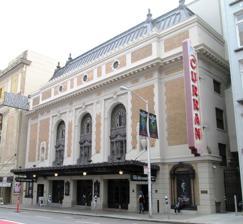
Building: Curran Theatre
Country: United States of America
Year built: 1922
Building in San Francisco, California, US Curran Theatre (2017) Curran Theatre Location within San Francisco County Address 445 Geary Street San Francisco , California Coordinates 37°47′13″N 122°24′38″W / 37.786972°N 122.410631°W / 37.786972; -122.410631 Owner Carole Shorenstein Hays Capacity 1,667 Opened 1922 Website sfcurran .com The Curran Theatre , located at 445 Geary Street between Taylor and Mason Streets in the Theatre District of San Francisco , California opened in February 1922, and was named after its first owner, Homer Curran . As of 2014, the theater is owned by Carole Shorenstein Hays . History Playbill featuring Will Rogers in Eugene O'Neill 's Ah, Wilderness! from 1934 American theatrical producer Homer Curran operated another theater with his name for several years, prior to building this Curran Theatre; however, the original Curran Theatre had various names before and after this time, whereas this Curran Theatre has never had another name. It opened in February 1922 and was initially a Shubert house. Later, it was a showcase for Theatre Guild presentations. Subsequently, it became closely associated with the San Francisco Civic Light Opera (CLO), which also operated the Los Angeles Civic Light Opera . The CLO obtained numerous prestigious bookings and produced their own shows, often with stars as the lead roles. Curran wrote the book for the musical Song of Norway and co-wrote the book for Magdalena . He eventually left San Francisco for Southern California , where he rented theatrical lighting. For many years, the San Francisco Opera performed its annual "Spring Opera" series at the Curran. In 1977, the Civic Light Opera shifted its operations to the Orpheum Theatre, and by the end of that year, Carole Shorenstein Hays and James M. Nederlander assumed operation of the Curran and launched their Best of Broadway season starting with John Raitt in the national tour of Shenandoah and including the West Coast debut of Annie . Later, Shorenstein changed the name of her organization to SHN . In 2015 Shorenstein left SHN, focusing her attention solely on the Curran. SHN no longer operates the Curran. The theatre closed in September 2015 for renovations. Work included new upholstery for seats, carpeting, mechanical and electrical systems as well as expanded and upgraded lobbies. While work was underway, the theatre presented non-traditional works in a series called Under Construction in which the audience entered and was seated on the stage. The Curran reopened January 25, 2017 with the musical Fun Home . Architecture and interior The ceiling above the main lobby was hand-painted to look like wood (steel wool was used to fashion a wood grain effect in the plaster before painting). The main lobby has a marble floor but has long since been covered by carpeting. There are "plugs" built into the lobby floor in which to insert stanchions from which theater ropes were hung to section off the lobby. The loge section was modified prior to Hello, Dolly!' s first booking at the theater. Originally, the loge section was similar to the boxes, with movable chairs in sectioned areas. The box-like loges are still evident by what remains of the metal railings in front of the loge section as well as the decorative plaster when viewed from below. The change was made because it increased the seating capacity by about ten seats in this highly desirable area. The interior main floor lobby no longer exists. Originally, it was changed to a minor degree to accommodate the installation of a sound booth without decreasing the orchestra seating capacity . Eventually, the lobby space was used to install a larger bar area as well as accessible restrooms. The theater has two front curtains: the decorative green fire curtain in front of a gold curtain. When musicals traditionally utilized each theater's front curtains, the first curtain would be raised five minutes prior to the start of the show. There were two coat check rooms: one off to the south of the main floor interior lobby and the other on the balcony (adjacent to the ladies' restroom). There were also two telephone "booths" on the mezzanine lobby—one on each side of the windows. These booths were actually very small rooms with formal doors. The coat check rooms and telephone booths are now used for storage. The theater also had a central vacuum system. This system is still evident by the connection points on the walls, near the floor. The chandelier was built in San Francisco by Phoenix Day. A plaque honoring Arthur Mayer is mounted at the entrance to boxes L-M-N. Mayer watched the theater being built, was hired by Curran as part of the theater's opening-night staff, and continued working at the theater until he was nearly 100 years old. Productions The Curran has hosted more pre- Broadway engagements than any other theater in San Francisco. Productions that have been staged at the Curran prior to moving to Broadway have included A Chorus Line revival (2006), Beautiful: The Carole King Musical (2013), Biloxi Blues (1985), Brighton Beach Memoirs (1983), Carnival in Flanders (1953), Dame Edna : Back With a Vengeance (2004), Fences (1987), Gigi (1973), Head Over Heels (2018), Home Sweet Homer (Odyssey) (1975), Hugh Jackman in Performance (2011), Jitney (2002), Kismet (1953), La Boheme ( Baz Luhrmann's production) (2002), Lennon (2006), Lestat (2005–2006), Magdalena: a Musical Adventure (1948), Martin Short : Fame Becomes Me (2006), Oliver! (1962), Peter Pan (1954), Pickwick (1965), Ring of Fire (2006), Soft Power (2018), The Grand Tour (1978), Three Wishes for Jamie (1951), White Christmas (2004–2005), and Wicked (2003). Zenda (Alfred Drake, Chita Rivera, Vernon Duke) world premiere 1963, Oliver! (American premiere: 1962, Jollyanna (revision of Flahooley) 1952, At the Grand ( Paul Muni , Grand Hotel musical), 1958, Dumas and Son (1967), 1491 ( Chita Rivera , John Cullum), 1969, Gone With the Wind (American premiere) 1973. Broadway national tours have played at the Curran Theatre throughout its history. As operated by SHN , the Curran hosted five years of Andrew Lloyd Webber's The Phantom of the Opera , becoming the show's longest domestic run outside of New York City. Other significant long runs presented by SHN at the Curran include Les Misérables , Jersey Boys , They're Playing Our Song , as well as Lily Tomlin in Jane Wagner 's The Search for Signs of Intelligent Life in the Universe . Harry Potter and the Cursed Child began at the Curran in December 2019. During its run, Ambassador Theatre Group is set to operate the theatre. In popular culture In the 1950s, the theater was used for the interior and exterior scenes of a Broadway theater in the movie All About Eve . The original main floor interior lobby can be seen in this film.  All the theater scenes were filmed at the Curran except for the dressing room interior. The television series The Streets of San Francisco filmed an episode inside and outside the Curran. In the program, the Curran is used as the setting for A.C.T. In reality, A.C.T. operates at the adjacent Geary Theatre which is also visible in some shots. See also Golden Gate Theatre Orpheum Theatre References